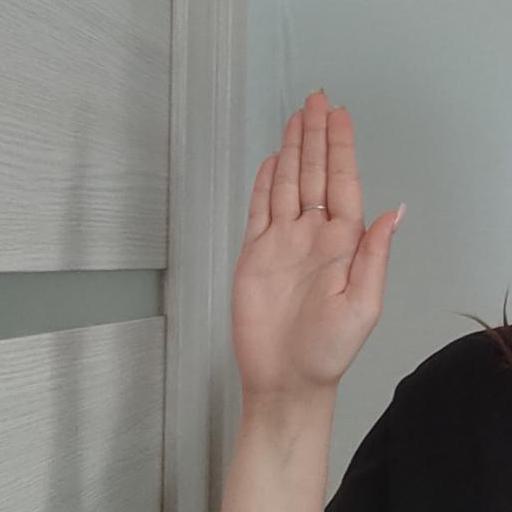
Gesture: stop